John Forslund

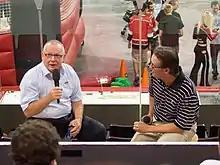
Forslund (right) with former Hartford Whalers/Carolina Hurricanes GM Jim Rutherford

Forslund's contract with the Hurricanes expired at the end of the 2020 regular season and was unresolved at the start of the Stanley Cup playoffs qualifying round. As a result, Forslund called games for NBC Sports in the Toronto hub through the second round of the Eastern Conference playoffs. On January 26, 2021, Forslund announced he had accepted the job as television play-by-play broadcaster on Root Sports Northwest for the Seattle Kraken ahead of their inaugural NHL season in fall 2021. Forslund joined the "NHL on TNT" crew as an occasional play by play broadcaster in 2022.